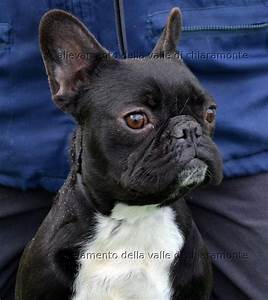
Label: dog